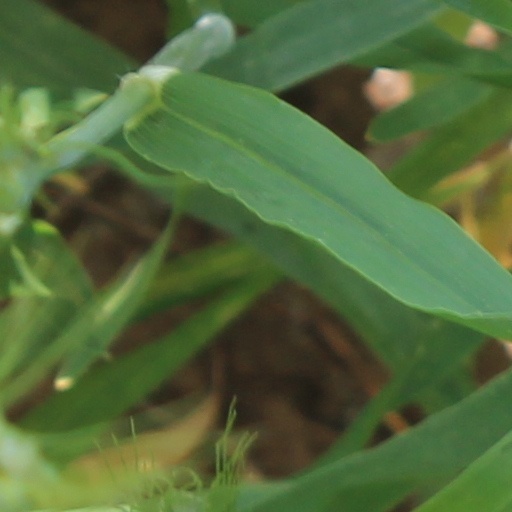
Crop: wheat